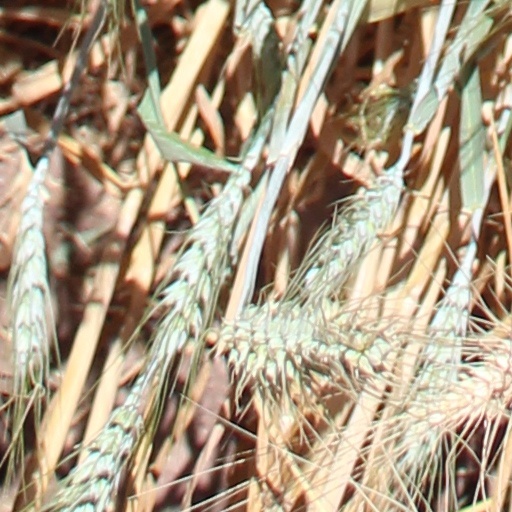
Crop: wheat